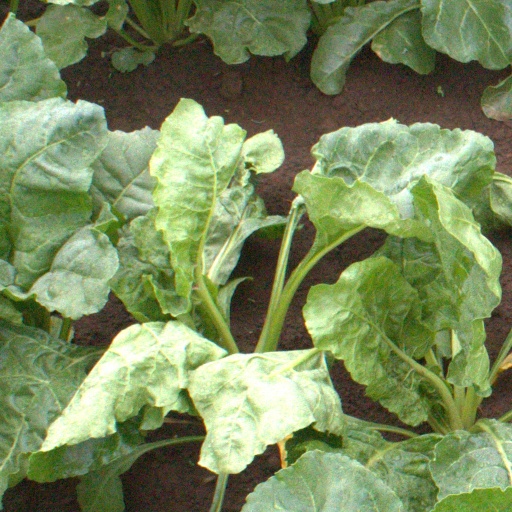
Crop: sugar beet